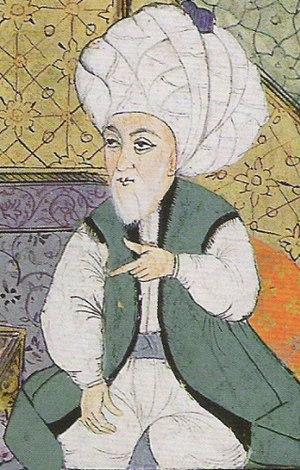
Bâkî est le nom de plume du poète turc Mahmud Abdülbâkî, né en 1526 et mort en 1600. Considéré comme l'un des plus grands contributeurs de la littérature turque, Bâkî est également connu comme Sultânüş-şuarâ, ou « Sultan des poètes ».